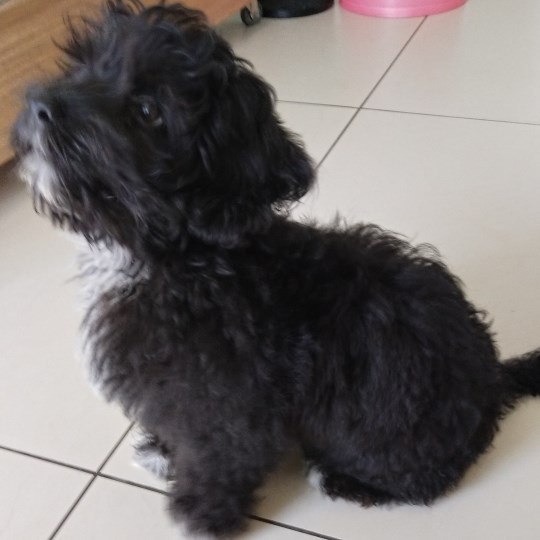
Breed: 2925-n000114-toy_poodle